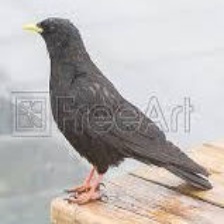
Species: ALPINE CHOUGH
Scientific name: PYRRHOCORAX GRACULUS